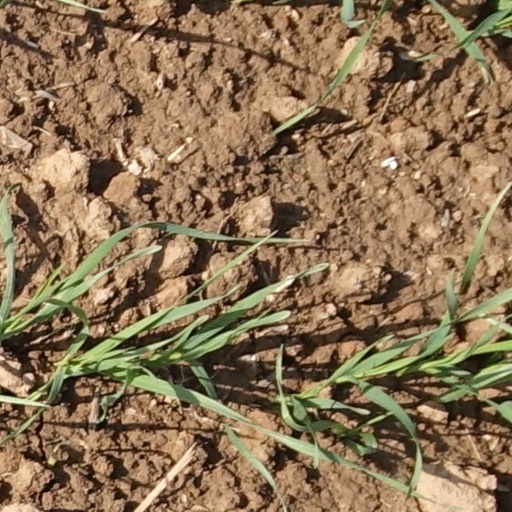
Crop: wheat